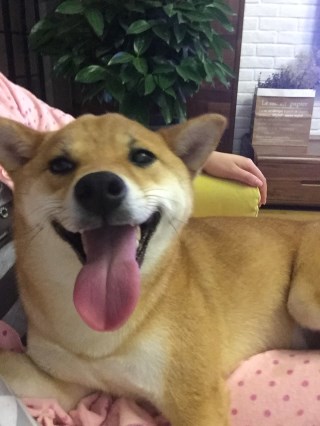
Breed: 1043-n000001-Shiba_Dog